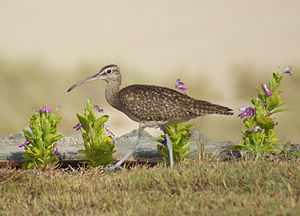
Småspove / Føde
Småspove er en sneppefugl. Den bliver ofte forvekslet med storspove, men er lidt mindre. Den er 37-45 cm lang og har et vingespænd på 76-89 cm. Småspoven er mest gråbrun med et langt nedadbøjet næb, som er længst hos voksne hunner, og lange ben som storspoven. Småspoven har en tydelig lys stribe på den mørkebrune isse og et kraftigere mønster end storspoven. I almindelig, aktiv flugt kendes den på sine hurtige vingeslag. Der er ingen væsentlig dragtforskel på adulte og juvenile, bortset fra at de juvenile fugle ikke har udviklet næbbet til den fulde længde.